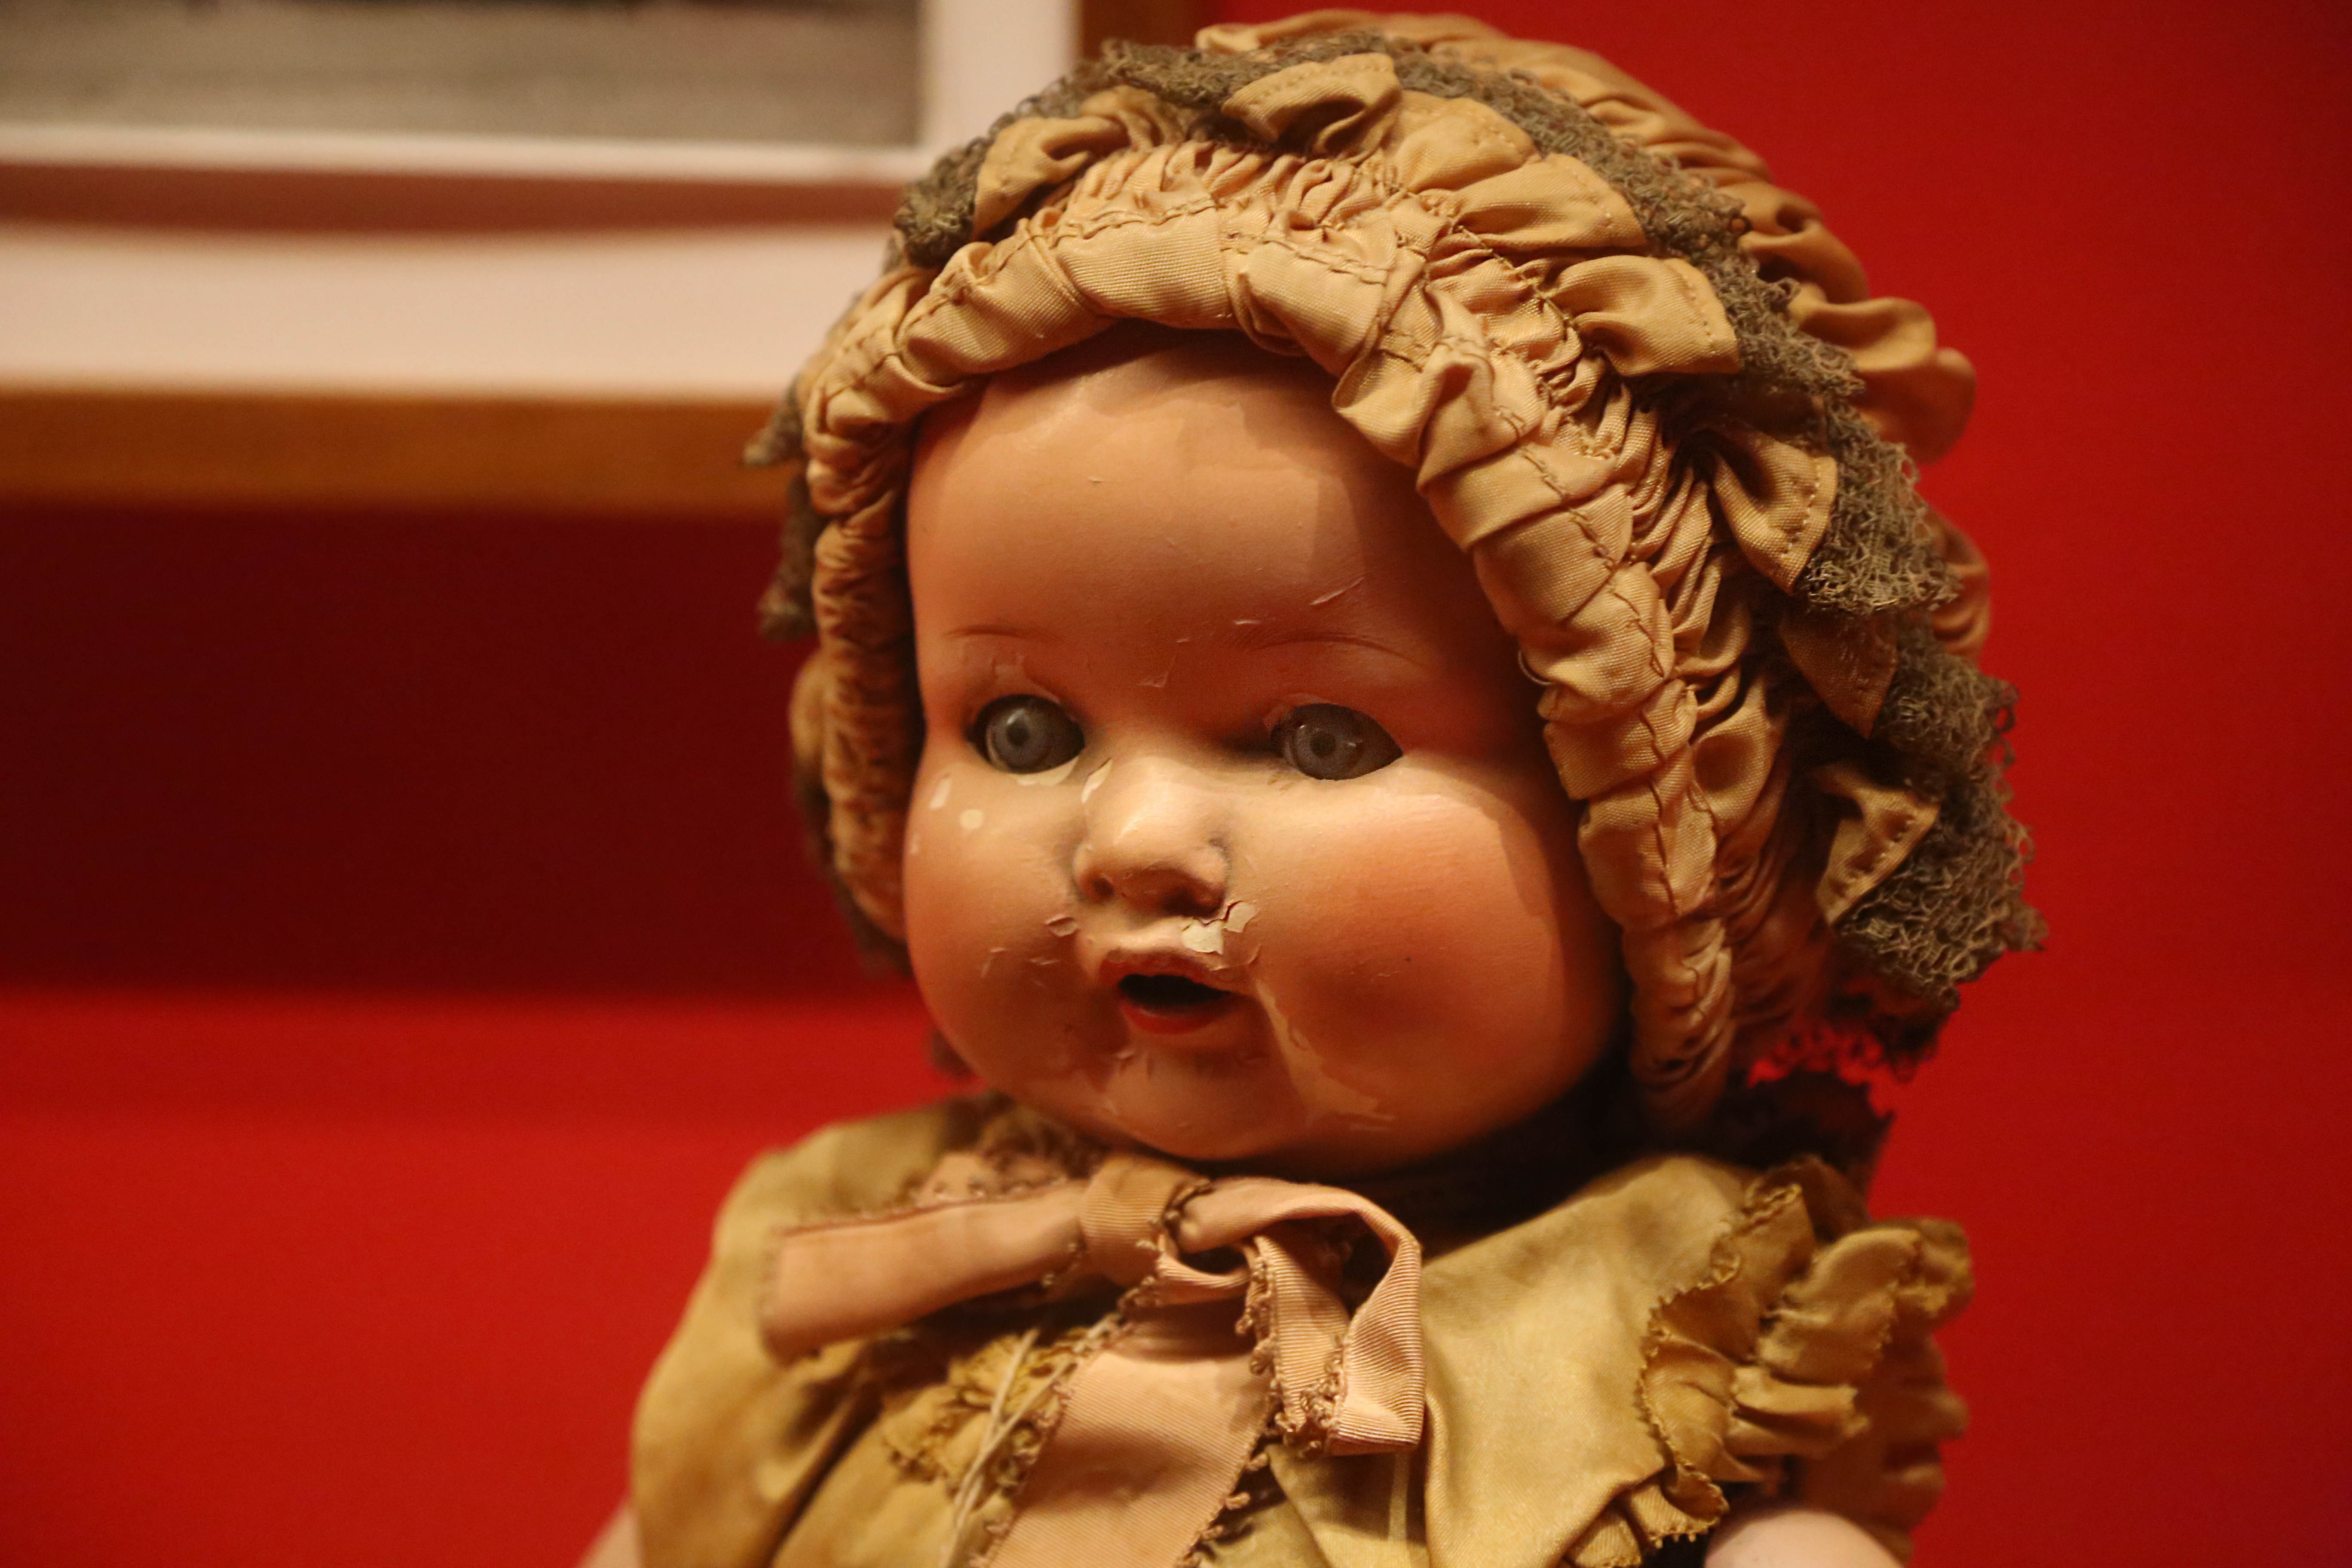
antique, old, monument, statue, child, clothing, lady, toy, close up, doll, art, dress, temple, head, creepy, carving